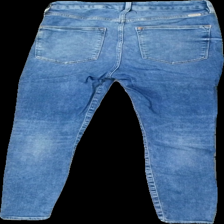
View: back
Type: Jeans
Category: Ladies
Brand: H&M
Brand text on label: &denim
Colors: Blue
Material: 100% cotton
Cut: Regular
Size: 40
Season: All
Trend: Denim
Damage location: middle center
Price range: 50-100
Recommended usage: Reuse
Description: blå jeans